Ooga Booga

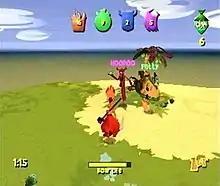
Gameplay screenshot.

The storyline is that "Ooga Booga" is a volcano goddess that creates islands, and has leaders of tribes, the Kahunas, that battle for her favour. It has a distinct Polynesian style and tone, and has many multiplayer islands and characters which can be unlocked. It was one of the last online games for the Dreamcast. There are four basic Kahunas that the player can use: Hottie (balanced), Fatty (strong), Twitchy (fast), and Hoodoo (spells). There are other unlockable Kahunas based on the main four. Some of them include Death, Abe (former U.S. President Abraham Lincoln), Superguy (superhero), disco guy, a leprechaun, and a dwarf.